McDonnell Douglas F-15E Strike Eagle

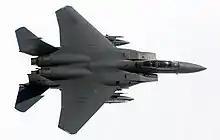
A wing-over maneuver displays the clean lines and high-wing design of an F-15E from Elmendorf AFB, Alaska

The tactical electronic warfare system (TEWS) integrates all countermeasures on the craft: radar warning receivers, radar jammer, radar and chaff/flare dispensers are all tied to the TEWS to provide comprehensive defense against detection and tracking. This system includes an externally mounted ALQ-131 ECM pod which is carried on the centerline pylon when required. The MIDS Fighter Data Link Terminal, produced by BAE Systems, improves situational awareness and communications capabilities via the Link 16 datalink. The TEWS was replaced by the AN/ALQ-250 EPAWSS digital electronic warfare suite beginning in 2022; EPAWSS replaces all TEWS components with lighter and more capable digital ones for increased performance.